Edamalayar

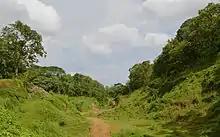
A view of Edamalayar Forest

Edamalayar or Idamalayar is one of the major tributaries of the Periyar River, the longest river in Kerala, South India. TheIdamalayar Dam is built on this river. It originates in the Anamalais of Kerala's Ernakulam district, and flows into Tamil Nadu before re-entering Kerala near Malakkappara and flowing into the Idamalayar Dam. The river joins the Periyar near Kuttampuzha.